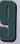
Number: 9